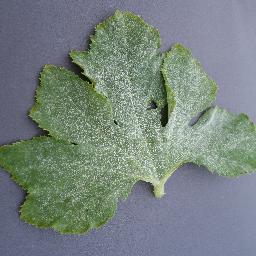
Label: Squash___Powdery_mildew